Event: Ecuador Earthquake
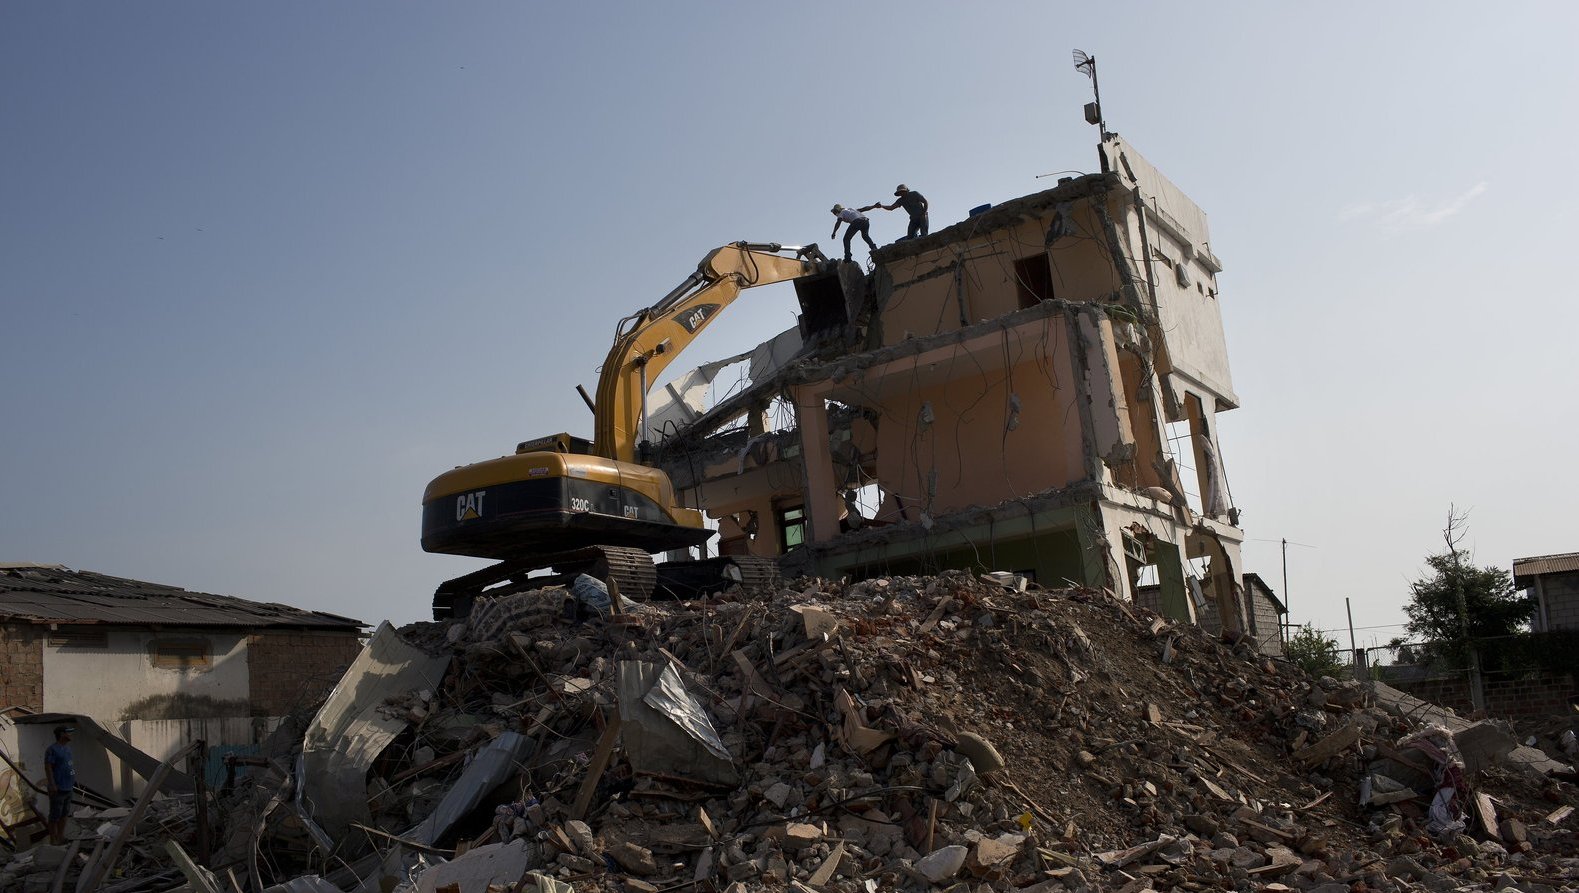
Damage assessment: damage